Mangalorean Catholic cuisine

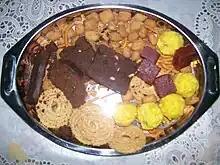
Kuswar

"Kuswar" is a term often used to mention a set of unique Christmas goodies which are part of the cuisine of the Mangalorean Catholic community There are as many as 22 different traditional recipes that form this distinct flavour of Christmas celebration in Mangalore. Neuries are puffs stuffed with plums, nuts, and fried theel (sesame) and sugar. "Kidyo" or "Kulkuls" are curly concoctions dipped in sugar treacle, pathekas are savoury of green "nandarkai" bananas, theel laddus and jaw snapping "Golios". Macaroons is what Manglore is famous for and the subtle flavored rose cookies are a hot favorite. But it is the Rich Plum Cake which takes the better part of a week to make. Candied fruit, plums, currents, raisins are dexterously cut and soaked in rum. Flour sieved and gently warmed in the sun. Nuts shelled and chopped and the whole family comes together to make the cake. Jobs are allotted, one to whip up the eggs, while another creams the butter and sugar, cake tins are lined, and a strong pair of arms requisitioned to do the final mixing and stirring.